Francesco Maria Pico della Mirandola

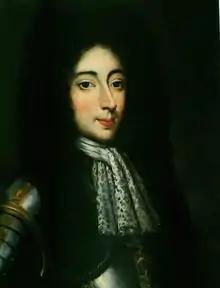

Francesco Maria Pico (Concordia sulla Secchia, 30 September 1688 – Madrid, 26 November 1747), also known as Francesco Maria II Pico della Mirandola to distinguish him from his father, was an Italian nobleman, third Duke of Mirandola and fourth Marquis of Concordia.